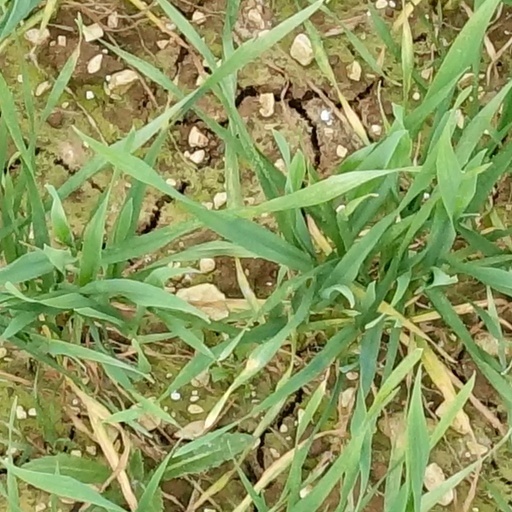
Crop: wheat